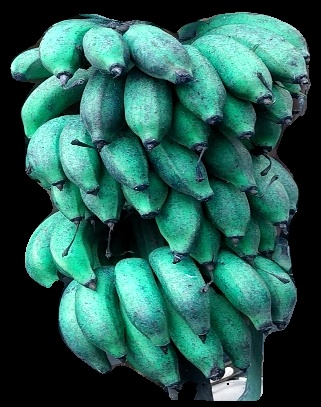
Variety: rasbale
Grade: grade3